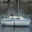
Label: ship